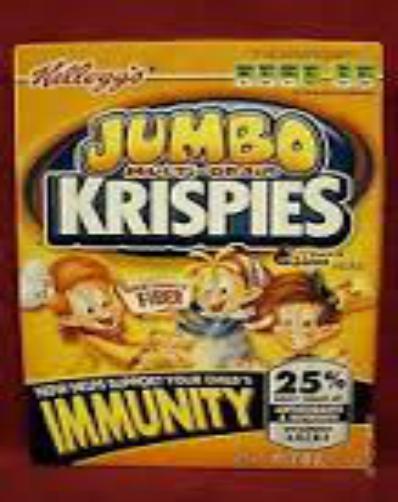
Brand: Jumbo Krispies
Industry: Food